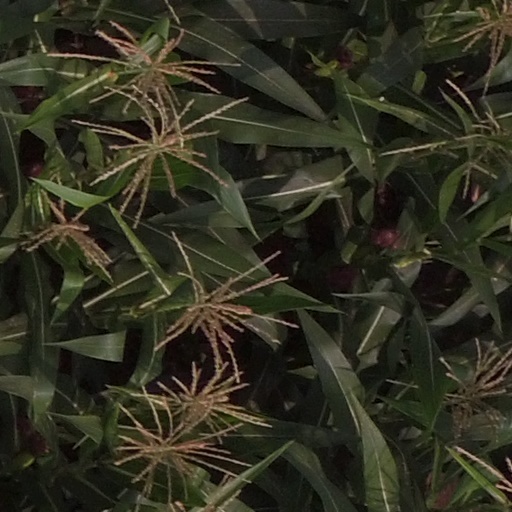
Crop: maize; corn